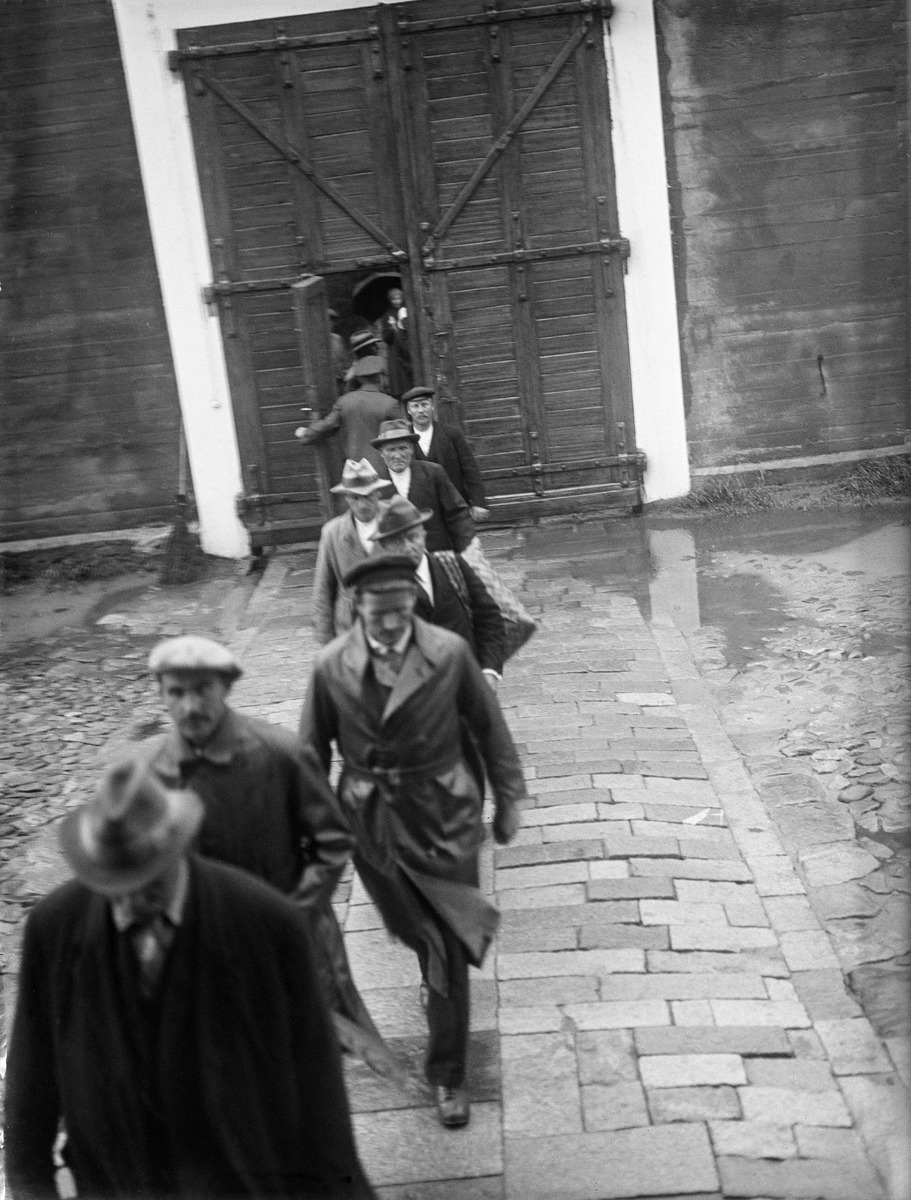
Nivalan pulamiesten kapinan oikeudenkäynti Oulussa
The trial of the Nivala revolt in Oulu
sisällön kuvaus: Nivalan pulamiesten kapinan oikeudenkäynti Oulussa 17.8.1932. Lautamiehet saapuvat lääninvankilaan. content description: The trial of the Nivala revolt in Oulu on August 17, 1932. The lay members of court arrive to the county prison.
Vuosi: 1932
Paikka: Suomi, Oulu, Suomi, Pohjois-Pohjanmaa, Oulu
Aiheet: Nivalan konikapina; pulamiesten kapina; levottomuudet; kapinat; mielenosoitukset; mellakat; oikeudenkäynnit; pula-ajat; lama; oikeudenkäynti; lautamiehet; trouble; disorder; disturbances; riots; demonstrations; protests; recession; depression; trials